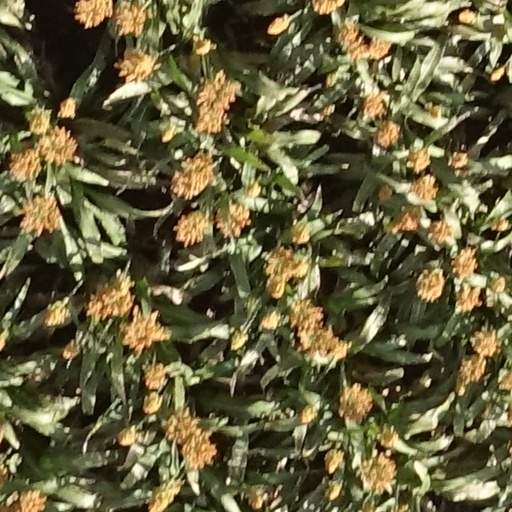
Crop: sorghum